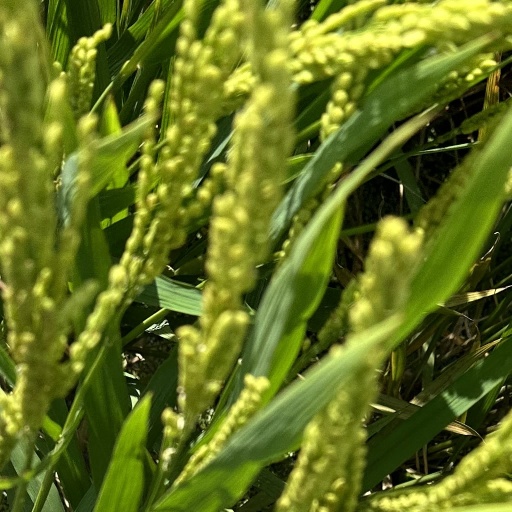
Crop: rice